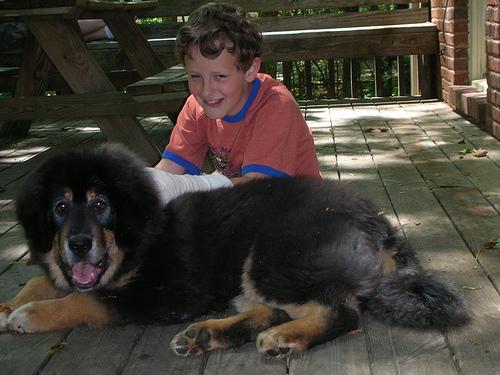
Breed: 205-n000030-Tibetan_mastiff